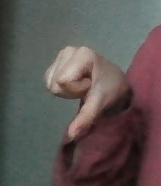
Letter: waw